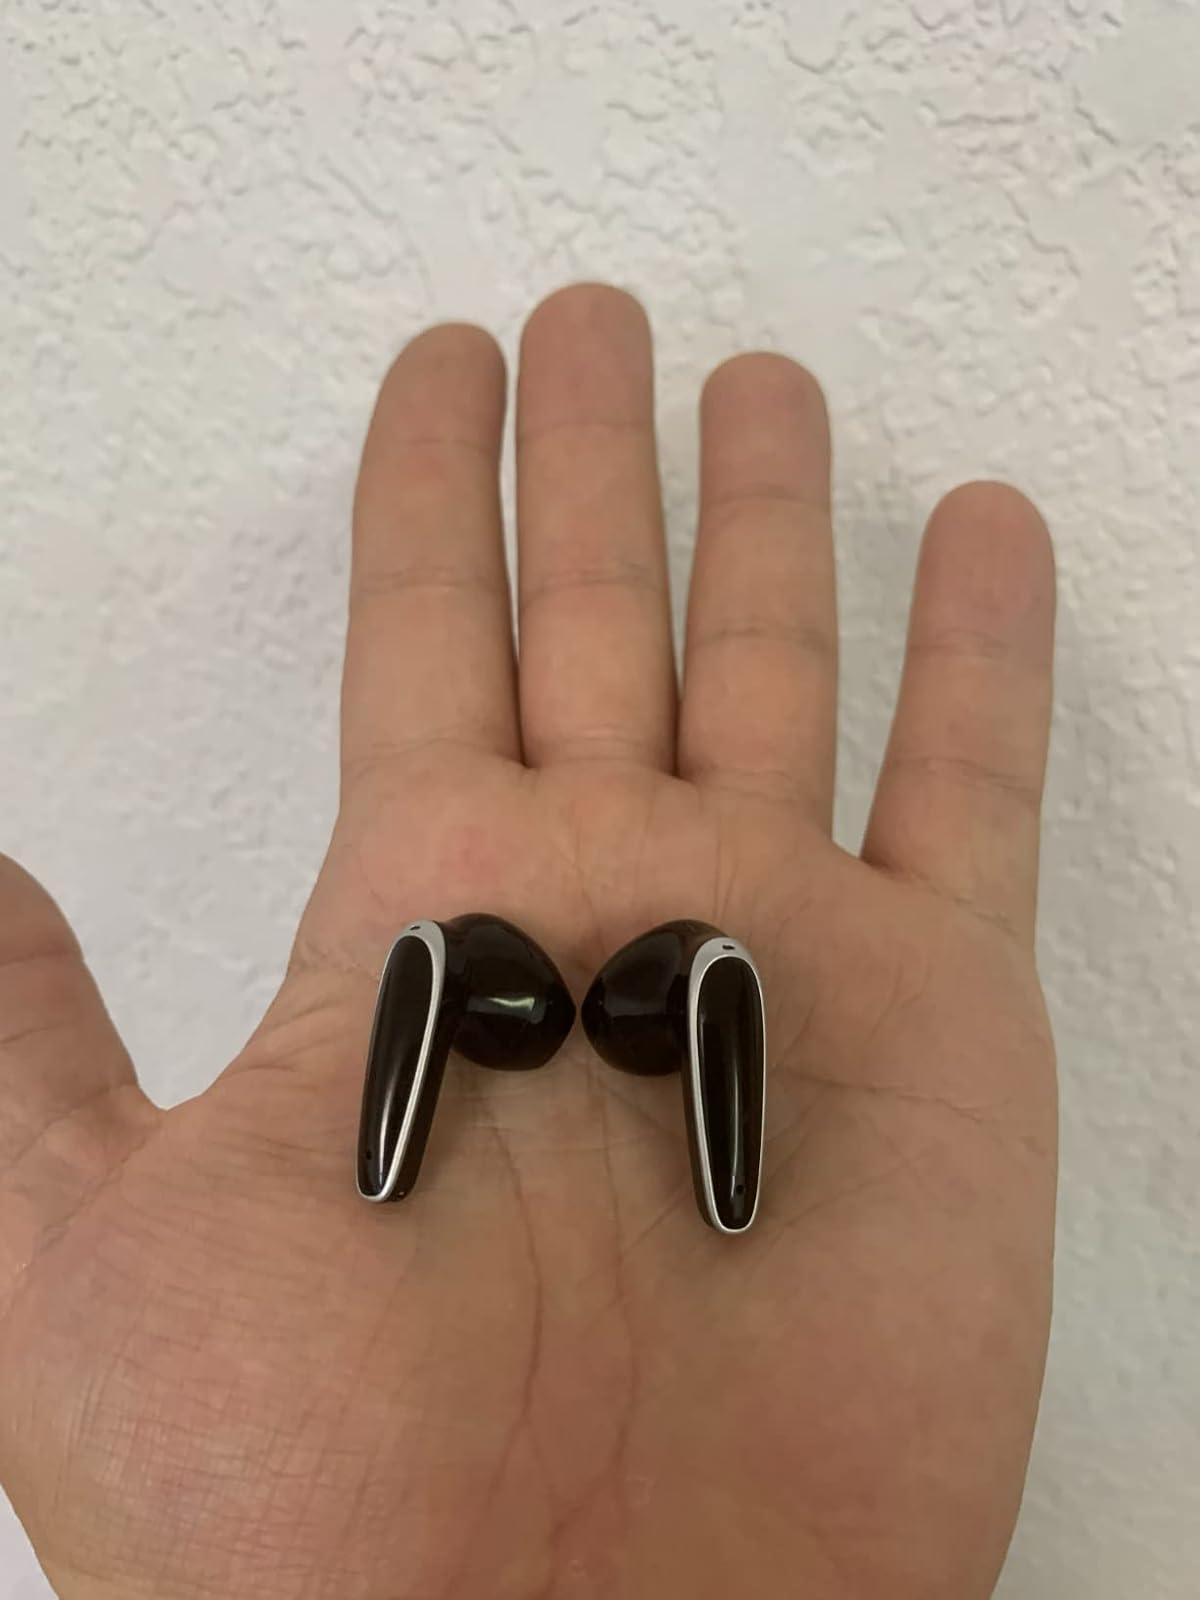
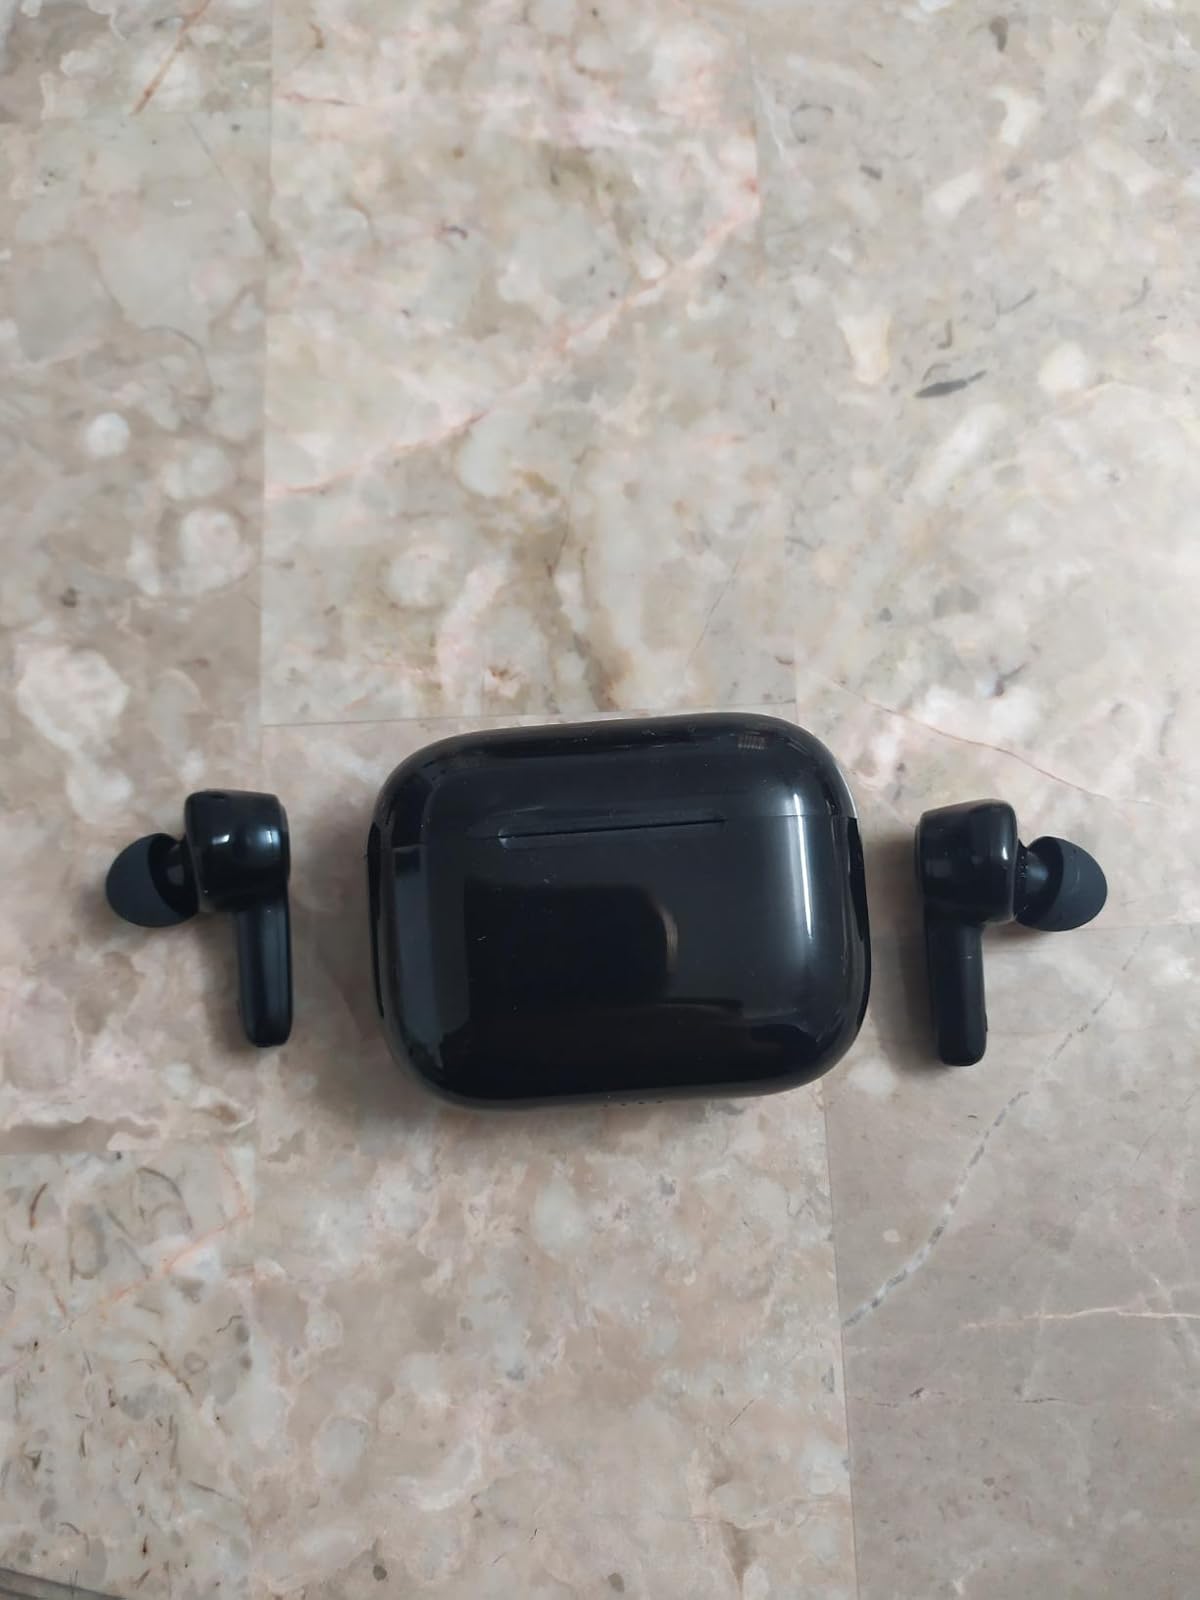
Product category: earbuds
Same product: no